Chickasaw

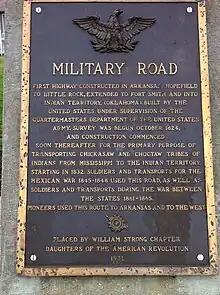
Historic Marker in Marion, Arkansas for the Trail of Tears

The Chickasaw signed the Treaty of Hopewell in 1786. Article 11 of that treaty states: "The hatchet shall be forever buried, and the peace given by the United States of America, and friendship re-established between the said States on the one part, and the Chickasaw nation on the other part, shall be universal, and the contracting parties shall use their utmost endeavors to maintain the peace given as aforesaid, and friendship re-established." Benjamin Hawkins attended this signing.